Polish Enlightenment

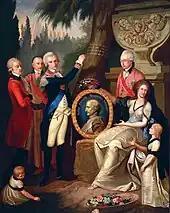
"Portrait of the Prozor Family", by Franciszek Smuglewicz, 1789

The differences did not end there. Townsfolk and bourgeoisie dominated Western Enlightenment movement, while in the Commonwealth most of the reformers came from szlachta (nobility). Commonwealth szlachta (forming 10% of its population) considered the idea of equality to be one of the foundations of its culture, and reformers fought to expand it towards other social classes. Religious tolerance was an ideal of the szlachta.